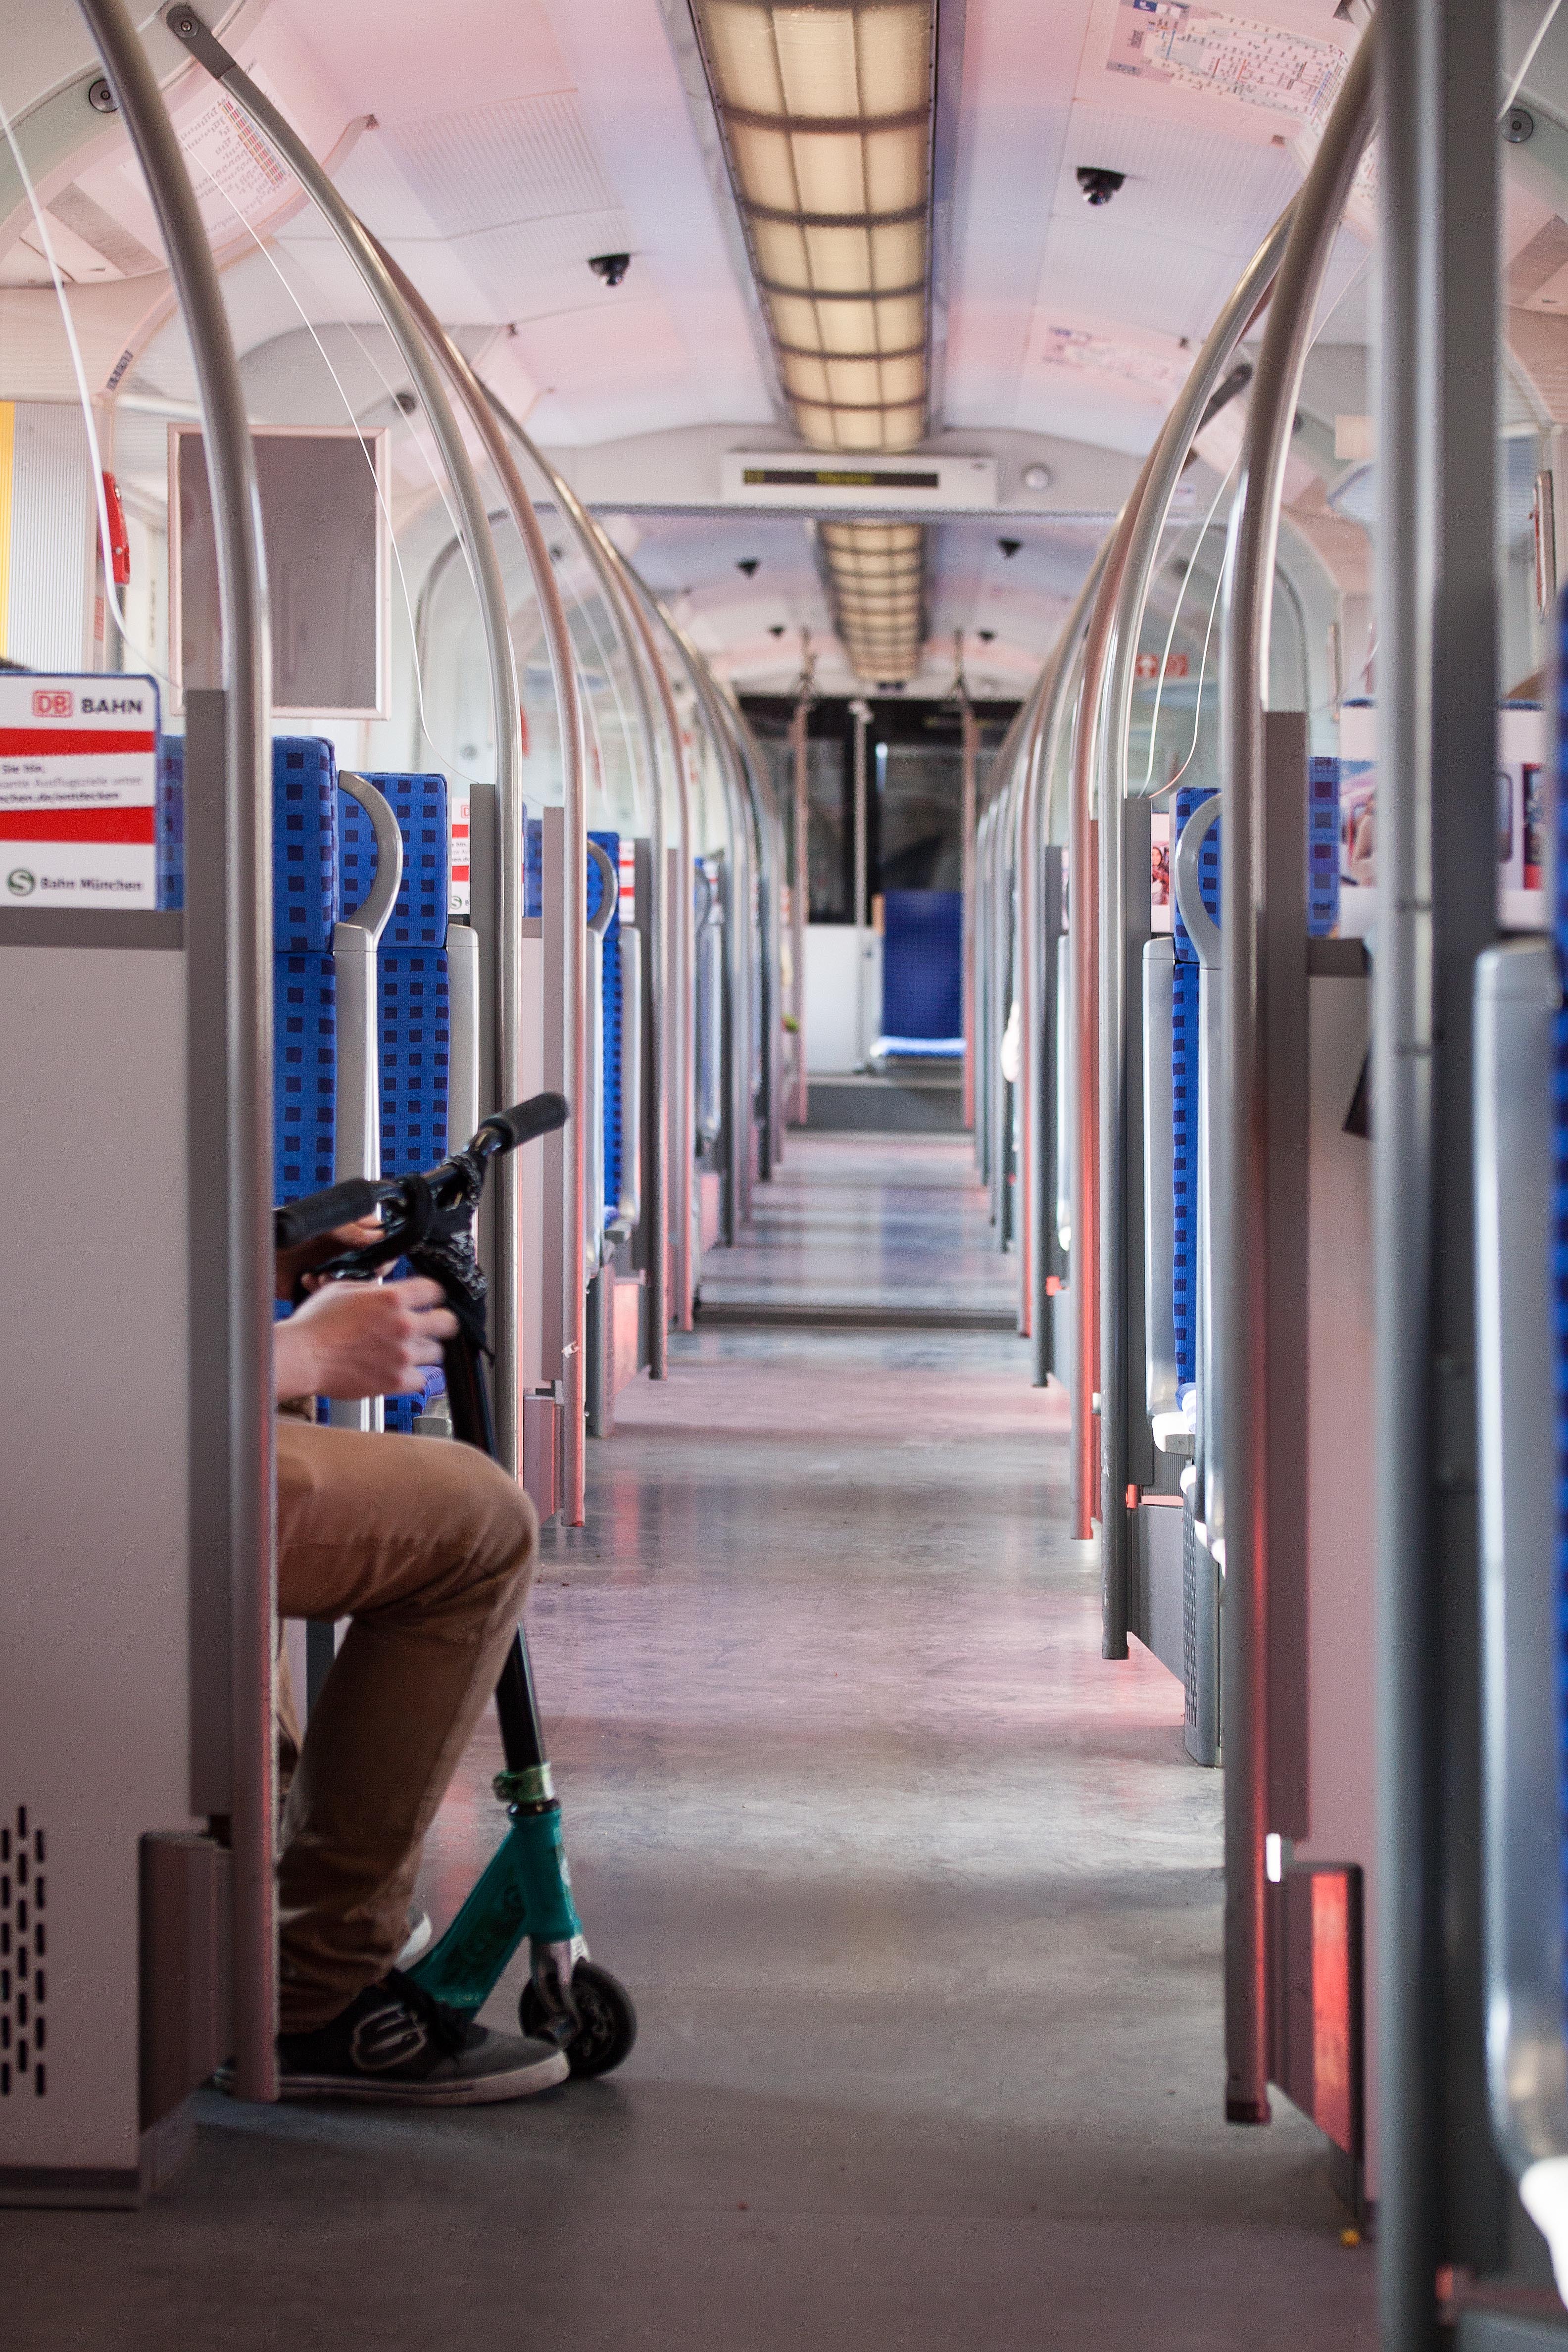
mobile, boy, train, travel, transport, vehicle, public transport, metro station, deep, connection, passenger, compartment, s bahn, passenger compartment, rapid transit